SMS Nassau

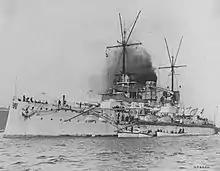
early in her career,

The ship's hull was protected by heavy armor plate consisting of Krupp cemented steel. The belt armor along the sides of the hull was thick in the central portion, tapering down to at the bow. The belt was reinforced by an armored deck that angled downward at the sides to connect to the bottom edge of the belt. The deck was on the flat portion, while the sloped sides increased in thickness to . s main battery turrets had 28 cm of Krupp steel on their faces. Her forward conning tower had of armor plate on the sides, while the aft tower received only on the sides.